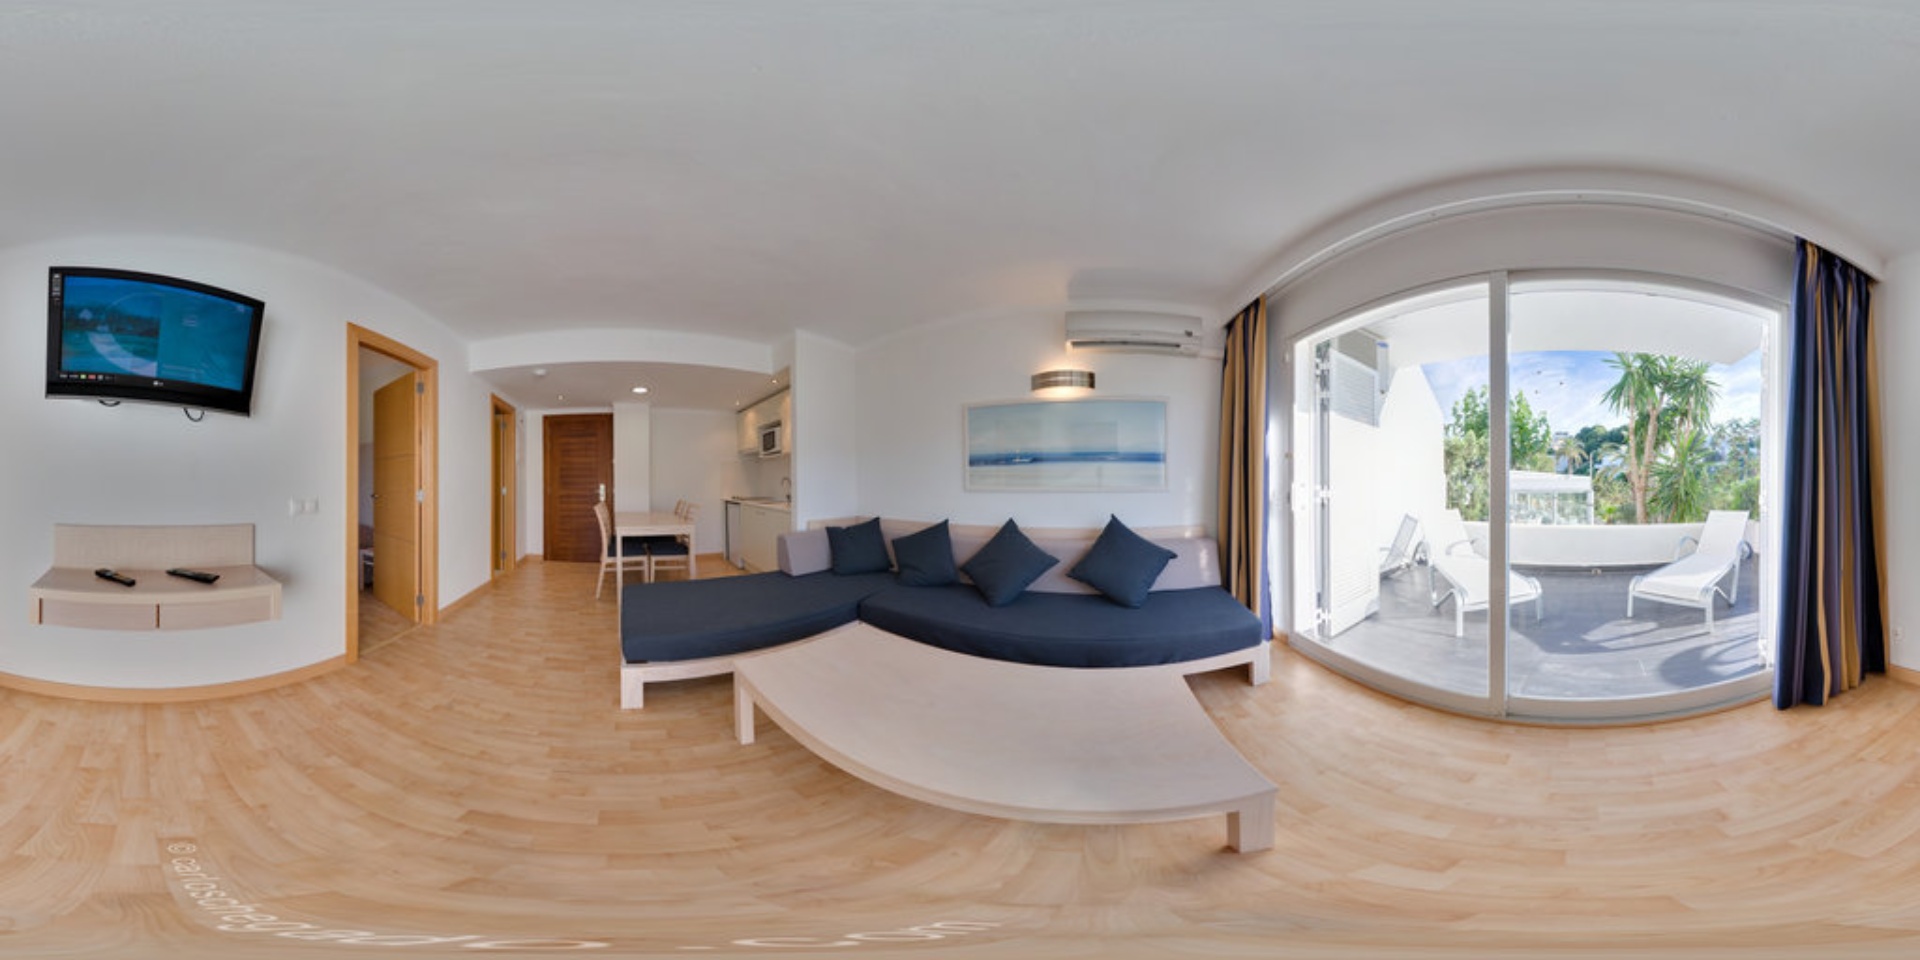
Referred object: the wall-mounted flat-screen TV

Referred object: the curved light wood coffee table